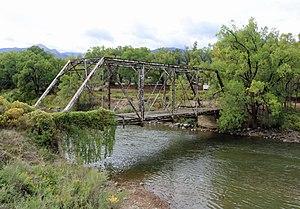
Coaldale est une census designated place du comté de Fremont dans le Colorado.